Hans van Breukelen

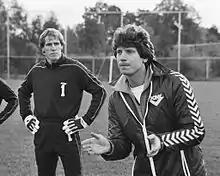
Van Breukelen and trainer Han Berger

In the 1980–81 season, Utrecht reached the third place (its highest ever position to date) and a year later, Van Breukelen and his team reached the KNVB Cup final. In 1982, FC Utrecht was facing bankruptcy and were willing to sell Van Breukelen in order to raise funds. Initially, there was no sign of a transfer and he played two matches in the 1982–83 season. But in September, Van Breukelen was eventually signed by Nottingham Forest. In total, he played 142 Eredivisie games for the club.